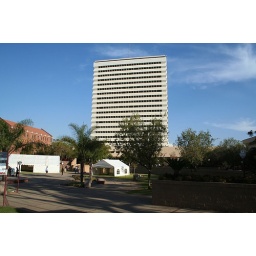
This building use to have a city street that went ringht underneath the tower